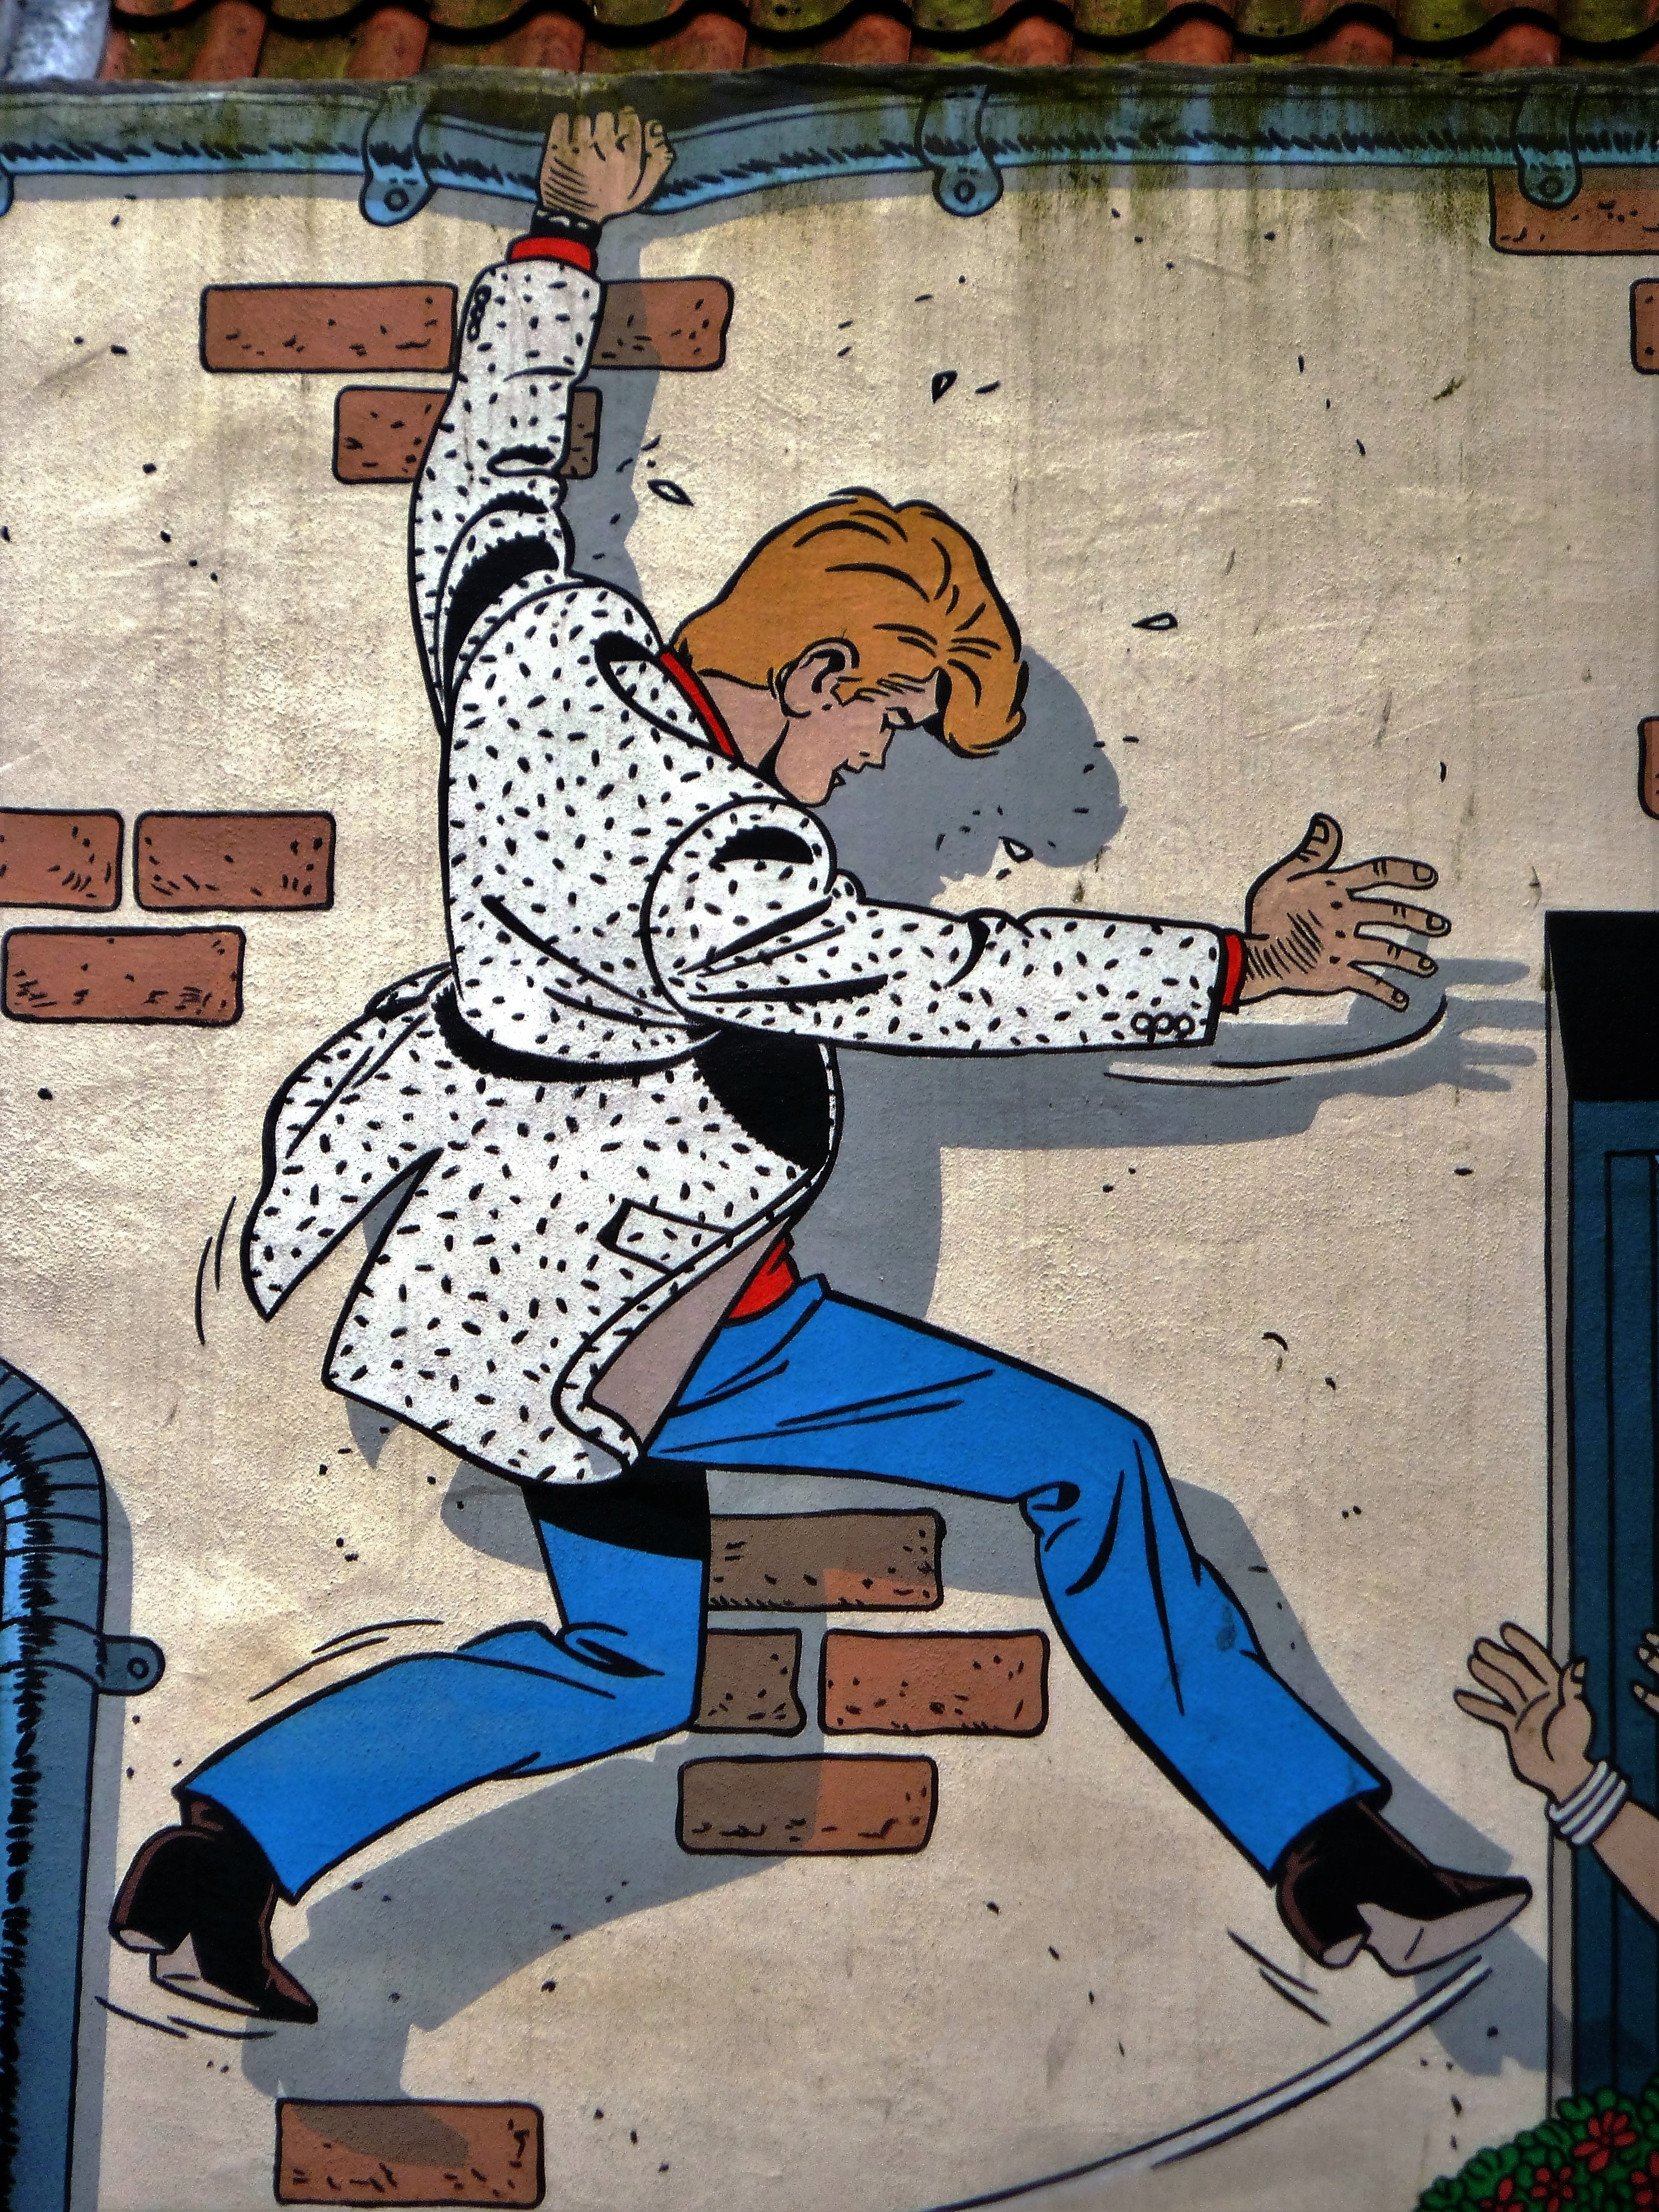
fall, motion, balance, street art, art, brussels, illustration, mural, gutter, comics, stick, cartoon, cartoon character, strip drawing, comic book